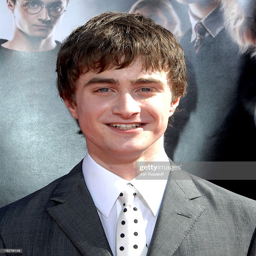
actor arrives at the premiere .